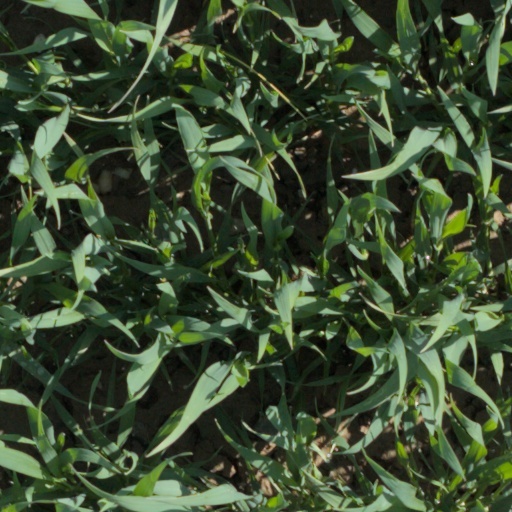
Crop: wheat